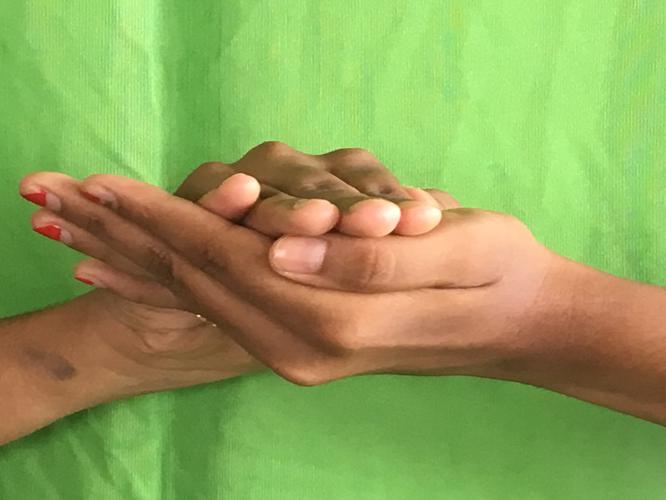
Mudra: Samputa
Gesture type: double_hand